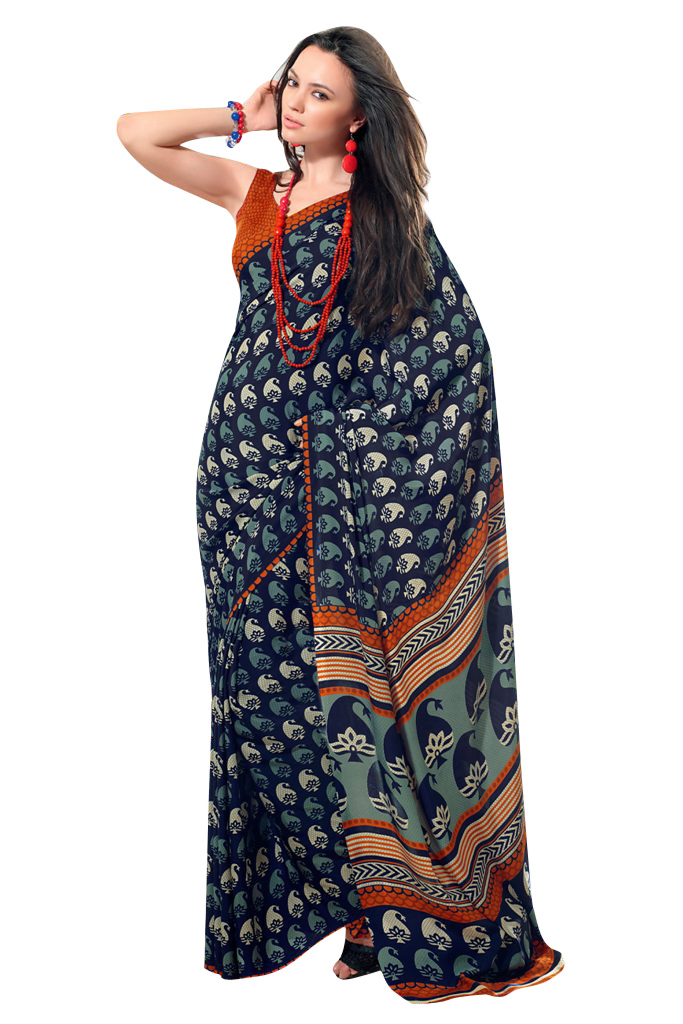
Prafful Navy Blue Crepe Printed Sari
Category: Apparel / Saree / Sarees
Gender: Women
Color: Navy Blue
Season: Fall 2012
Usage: Ethnic